Mayme Gehrue

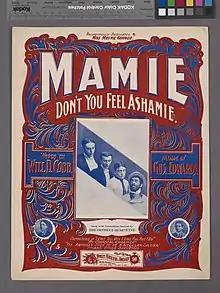
Sheet music from a song dedicated to Mayme Gehrue, from the New York Public Library collection.

Gehrue appeared on Broadway in "Little Red Riding Hood" (1900), "The Casino Girl" (1900), "Nell-Go-In" (1900), "The Giddy Throng" (1901), "The King's Carnival" (1901), "Hoity Toity" (1901–1902), "Lovers and Lunatics" (1906), "The Deacon and the Lady" (1910), and "The Opera Ball" (1912). She also toured with The Ford Dancers, as "the Yama-Yama Girl" in "Three Twins" (1910–1911), and in "Topsy and Eva" (1923), a musical comedy based on "Uncle Tom's Cabin". She was frequently on the vaudeville stage well into the late 1920s, in the United States and abroad, including a tour in Australia; "to-day she is recognized as one of America's foremost dancing comediennes," noted a 1909 report.